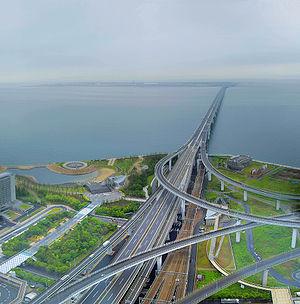
La liste des ponts les plus longs au monde recense les viaducs ou complexes de viaducs ou de ponts de longueur totale supérieure ou égale à 3 kilomètres et classés par ordre décroissant de longueur d'une part et les ouvrages de transports guidés d'autre part. Pour une liste de ponts classés selon leur portée, voir la liste des ponts suspendus et celle des ponts à haubans.